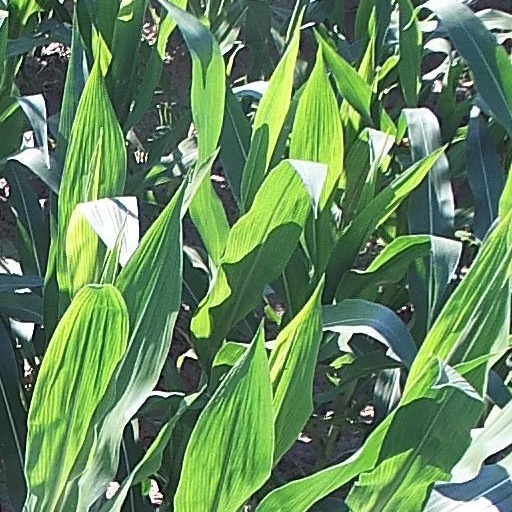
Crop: maize; corn